Santilly, Eure-et-Loir

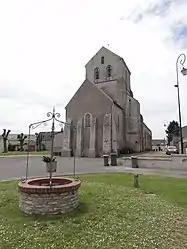
The church in Santilly

Santilly is a commune in the Eure-et-Loir department in northern France. The parish church is dedicated to Saint-Pantaléon.